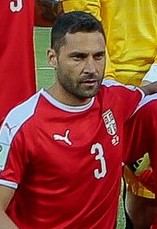
ดุชกอ ตอชิช

| name = ดุชกอ ตอชิช
| image = Ser-Swi (7) (cropped).jpg
| caption = ตอชิชกับฟุตบอลทีมชาติเซอร์เบีย|เซอร์เบียในฟุตบอลโลก 2018
| fullname = ดุชกอ ตอชิช
| birth_place = :en:Zrenjanin|เซรญานิน สหพันธ์สาธารณรัฐสังคมนิยมยูโกสลาเวีย|ยูโกสลาเวีย
| position = กองหลัง|แบ็กซ้าย/เซ็นเตอร์แบ็ก
| currentclub = Guangzhou R&F F.C.|กวางโจวอาร์แอนด์เอฟ
| clubnumber = 3
| youthyears1 = 1997–2002 | youthclubs1 = FK Proleter Zrenjanin|Proleter Zrenjanin
| years1 = 2002–2006 | clubs1 = OFK Beograd | caps1 = 80 | goals1 = 6
| years2 = 2006–2007 | clubs2 = FC Sochaux-Montbéliard|Sochaux | caps2 = 40 | goals2 = 1
| years3 = 2007–2010 | clubs3 = เอ็สเฟา แวร์เดอร์เบรเมิน|แวร์เดอร์เบรเมิน | caps3 = 22 | goals3 = 0
| years4 = 2010 | clubs4 = สโมสรฟุตบอลพอร์ตสมัท|พอร์ตสมัท | caps4 = 0 | goals4 = 0
| years5 = 2010 | clubs5 = → สโมสรฟุตบอลควีนส์พาร์กเรนเจอส์|ควีนส์พาร์กเรนเจอส์ (ยืม) | caps5 = 5 | goals5 = 0
| years6 = 2010–2012 | clubs6 = เรดสตาร์ เบลเกรด | caps6 = 41 | goals6 = 2
| years7 = 2011 | clubs7 = → เรอัลเบติส|เบติส (ยืม) | caps7 = 1 | goals7 = 0
| years8 = 2012–2015 | clubs8 = Gençlerbirliği S.K.|Gençlerbirliği | caps8 = 89 | goals8 = 2
| years9 = 2015–2018 | clubs9 = เบชิกทัชฌิมนัสติกคูลือบือ|เบชิกทัช | caps9 = 66 | goals9 = 7
| years10 = 2018–2020 | clubs10 = Guangzhou R&F F.C.|กวางโจวอาร์แอนด์เอฟ | caps10 = 37 | goals10 = 6
| nationalyears1 = 2006–2018 | nationalteam1 = ฟุตบอลทีมชาติเซอร์เบีย|เซอร์เบีย | nationalcaps1 = 26 | nationalgoals1 = 1
ดุชกอ ตอชิช (; เกิดวันที่ 19 มกราคม ค.ศ. 1985) เป็นนักฟุตบอลชาวเซอร์เบียที่เล่นในตำแหน่งกองหลังให้กับกวางโจวอาร์แอนด์เอฟในไชนีสซูเปอร์ลีกและฟุตบอลทีมชาติเซอร์เบีย|ทีมชาติเซอร์เบีย
== ทีมชาติ ==
ตอชิชลงเล่นให้กับทีมชาติชุดใหญ่ครั้งแรกในนัดกระชับมิตรที่เสมอกับฟุตบอลทีมชาตินอร์เวย์|นอร์เวย์ 1–1 เมื่อวันที่ 15 พฤศจิกายน ค.ศ. 2006
ในเดือนมิถุนายน ค.ศ. 2018 ผู้จัดการทีมชาติเซอร์เบียเรียกตอชิชติดทีมชาติในการแข่งขันฟุตบอลโลก 2018 เขาได้ลงเล่นสองนัด ได้แก่ นัดที่พบกับฟุตบอลทีมชาติคอสตาริกา|คอสตาริกา และฟุตบอลทีมชาติสวิตเซอร์แลนด์|สวิตเซอร์แลนด์
== เกียรติประวัติ ==
=== สโมสร ===
;Sochaux
* กุปเดอฟร็องส์: 2006–07
;แวร์เดอร์เบรเมิน
* เดเอ็ฟเบ-โพคาล: 2008–09
* ยูฟ่าคัพ รองชนะเลิศ: ยูฟ่าคัพ ฤดูกาล 2008–09|2008–09
;เรดสตาร์ เบลเกรด
* เซอร์เบียนคัพ: 2011–12
;เบชิกทัช
* ซือเปร์ลีก: 2015–16, 2016–17
=== ทีมชาติ ===
;เซอร์เบีย
* ฟุตบอลชิงแชมป์แห่งชาติยุโรป รุ่นอายุไม่เกิน 21 ปี: รองชนะเลิศ ฟุตบอลชิงแชมป์แห่งชาติยุโรป รุ่นอายุไม่เกิน 21 ปี 2007|2007
=== รางวัลส่วนตัว ===
* ทีมยอดเยี่ยมในฟุตบอลชิงแชมป์แห่งชาติยุโรป รุ่นอายุไม่เกิน 21 ปี: 2007
* ทีมยอดเยี่ยมแห่งฤดูกาล เซอร์เบียนซูเปอร์ลีกา: 2010–11, 2011–12
== ชีวิตส่วนตัว ==
ตอชิชเกิดที่เซรนยานิน และเติบโตที่หมู่บ้านออร์ลอวัตซึ่งเป็นหมู่บ้านขนาดเล็กใกล้กับเมืองที่เขาเกิด เขามีปู่ย่าเป็นคนเดียวกันกับของซอรัน ตอชิช ซึ่งเป็นนักฟุตบอลอาชีพเช่นกัน ดุชกอ ตอชิช สมรสกับนักร้องเพลงป็อปชาวเซอร์เบียซื่อ เยเลนา การ์ลือซา ในเดือนมิถุนายน ค.ศ. 2008 และมีลูกสาวสองคน
== อ้างอิง ==
== แหล่งข้อมูลอื่น ==
*
*
*
*
หมวดหมู่:นักฟุตบอลชาวเซอร์เบีย
หมวดหมู่:กองหลังฟุตบอล
หมวดหมู่:ผู้เล่นในเซอร์เบียนซูเปอร์ลีกา
หมวดหมู่:นักฟุตบอลเรดสตาร์เบลเกรด
หมวดหมู่:ผู้เล่นในลีกเอิง
หมวดหมู่:ผู้เล่นในบุนเดิสลีกา
หมวดหมู่:ผู้เล่นเอ็สเฟา แวร์เดอร์เบรเมิน
หมวดหมู่:ผู้เล่นในฟุตบอลลีกอังกฤษ
หมวดหมู่:ผู้เล่นสโมสรฟุตบอลพอร์ตสมัท
หมวดหมู่:ผู้เล่นสโมสรฟุตบอลควีนส์พาร์กเรนเจอส์
หมวดหมู่:ผู้เล่นในลาลิกา
หมวดหมู่:ผู้เล่นเรอัลเบติส
หมวดหมู่:ผู้เล่นในซือเปร์ลีก
หมวดหมู่:ผู้เล่นสโมสรฟุตบอลเบชิกทัชฌิมนัสติกคูลือบือ
หมวดหมู่:ผู้เล่นในไชนีสซูเปอร์ลีก
หมวดหมู่:นักฟุตบอลทีมชาติเซอร์เบีย
หมวดหมู่:นักฟุตบอลในโอลิมปิกฤดูร้อน 2008
หมวดหมู่:ผู้เล่นในฟุตบอลโลก 2018